East Shoreham, New York

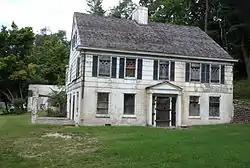
The Josiah Woodhull house, built in 1720, is the oldest house in the Shoreham area and was undergoing renovation in 2014

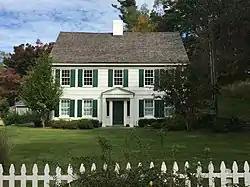
Josiah Woodhull House, after restoration.

Shoreham, East Shoreham and the neighboring hamlet of Wading River form the Shoreham-Wading River School District.